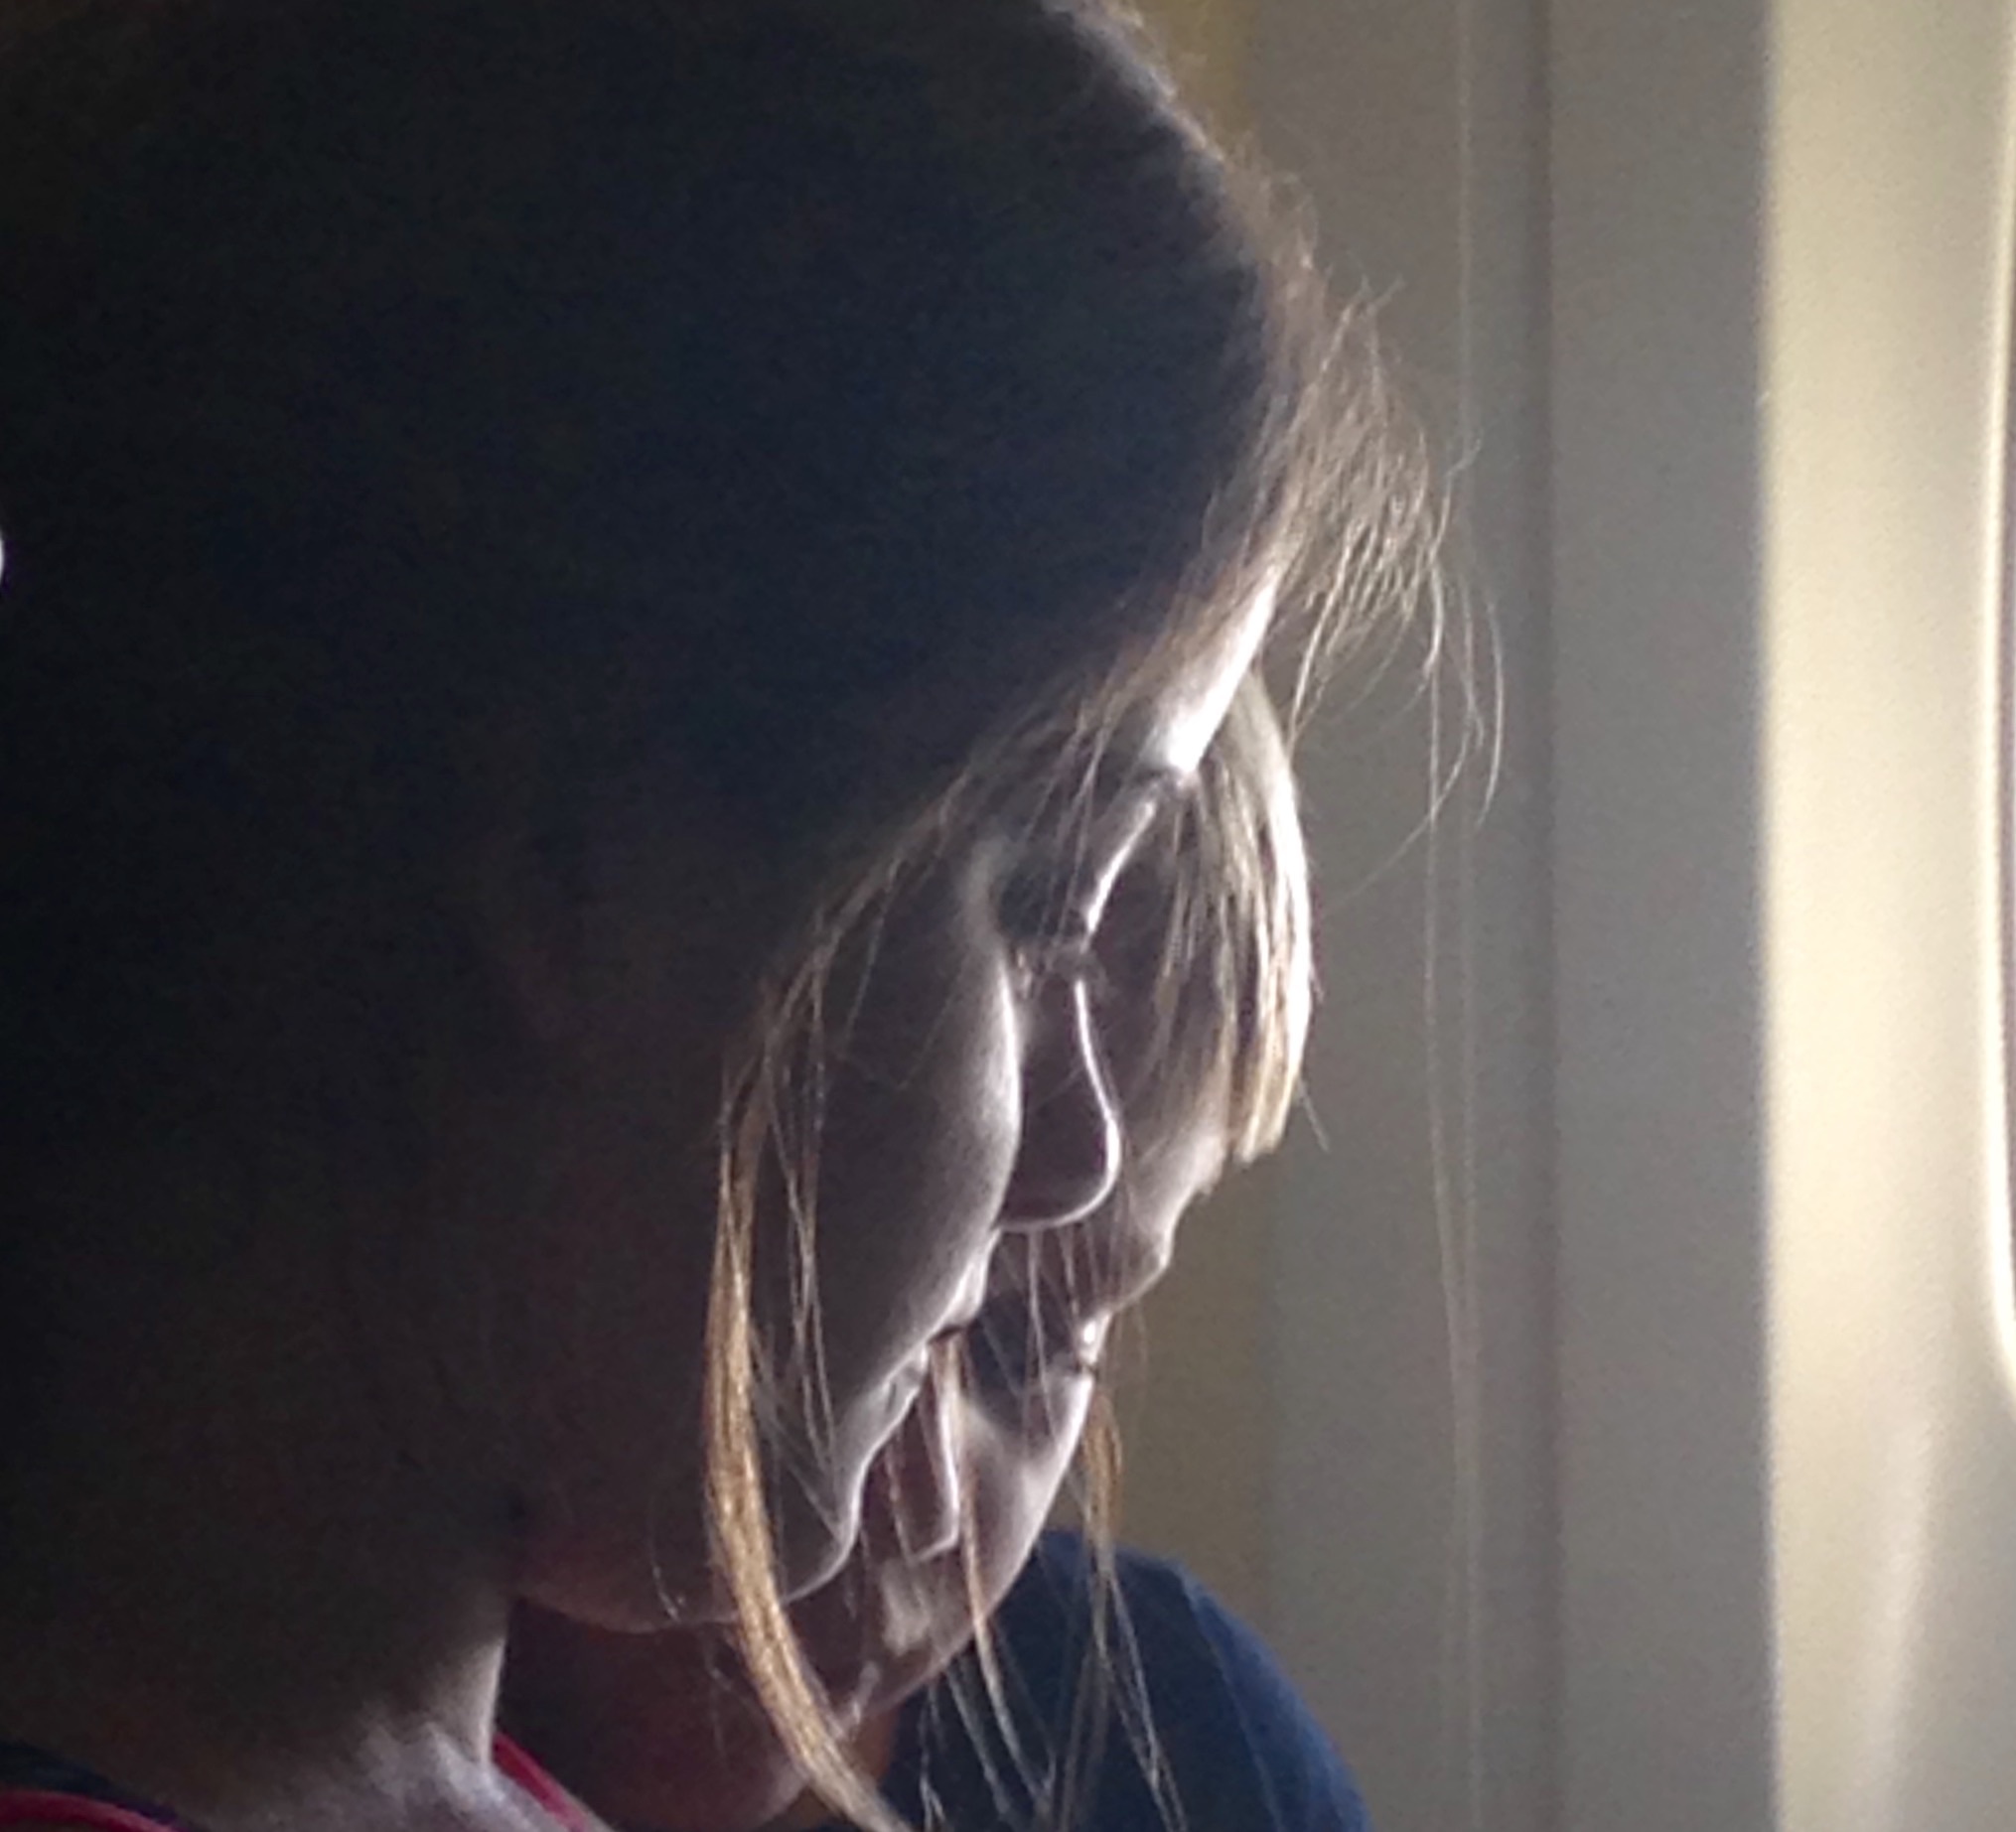
light, hair, color, blue, ear, hairstyle, human body, eye, head, organ, emotion, sense